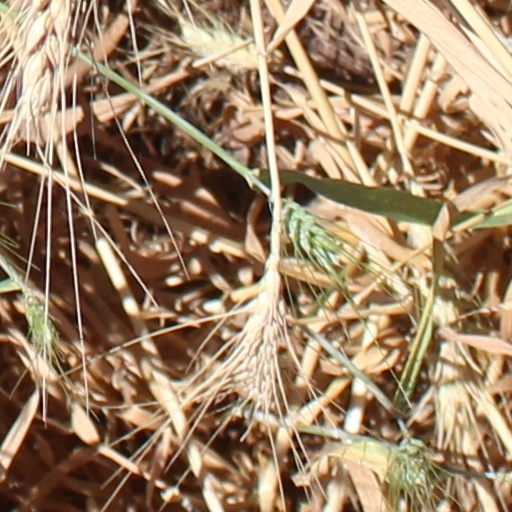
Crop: wheat